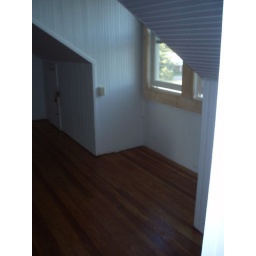
Our bedroom - bed will go under the window